Villa Tesoriera

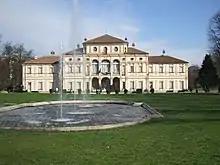
Facade of Villa

Villa Tesoriera, also known as La Tesoriera or Villa Sartirana, is a Baroque-style rural palace located at Corso Francia 186, Turin, Italy. The villa since 2014 was the home of the non-profit organization of "Villa of Composers" that links active composers of written music with libraries of written music. The villa is surrounded by a large park.